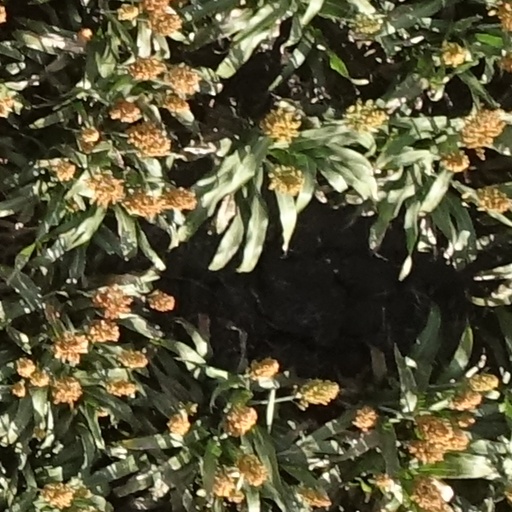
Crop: sorghum